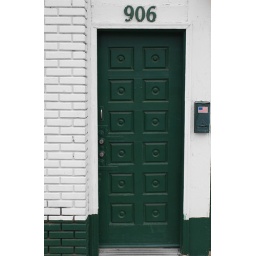
Green door on building at 906 W. Douglas in Wichita's Delano neighborhood.